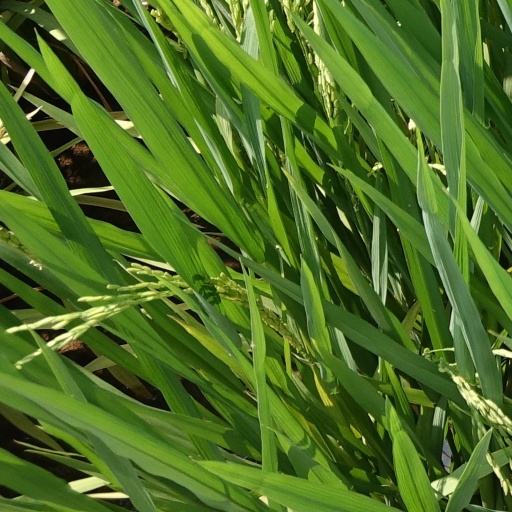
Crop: rice